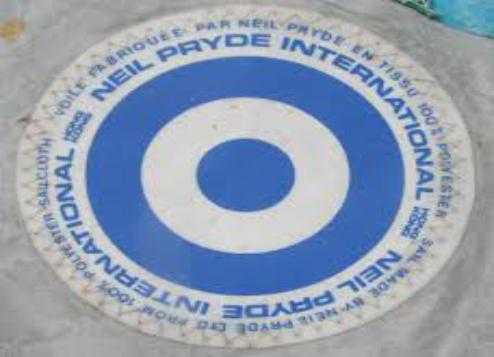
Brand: neil pryde-2
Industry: Sports